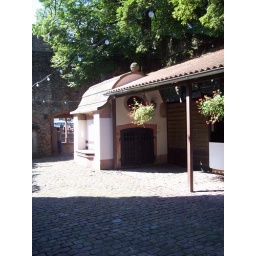
One of the small buildings within the castle walls.